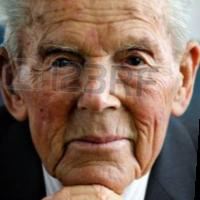
Age group: age 66-80